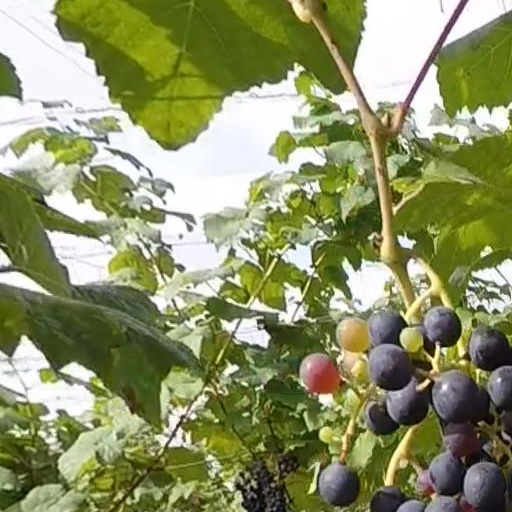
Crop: grape